Liverpool Road Halt railway station

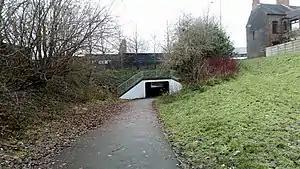
Liverpool Road Halt, now part of a greenway and pedestrian underpass.

Liverpool Road Halt railway station was a railway station located in the north of Newcastle-under-Lyme, Staffordshire, England. It was opened in 1905 by the North Staffordshire Railway in connection with the introduction of railmotor services.